Mohaori

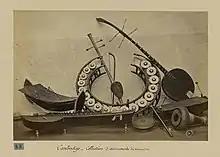
Cambodian "mohaori" musical instruments, mid 1800s. Taken by Emile Gsell.

Mohaori existed long ago in ancient Cambodia, since the time Khmer people settled in Cambodia. This type of music is not entirely derived from India. Mohaori was probably existed before or during Angkorian period and later adopted by the Thais of Ayutthaya Kingdom. In 1931, Prince Damrong, the author of the "History of Thai Music", had asserted that the Thai "mahori" was of Khmer origin and created by the ancient Khmer and later adopted and elaborated in Thai society. This means that the Khmer Mohaori orchestra had already established during Angkor period, though believed having established much older.